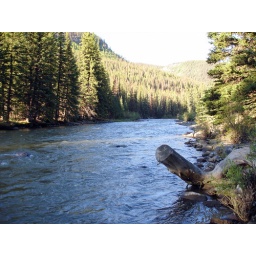
The rio grande at the river hill campground located in the Rio Grande national forest in Colorado